A Kiss Before Dying (1991 film)

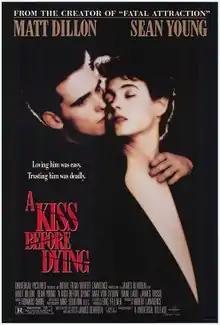
Theatrical release poster

A Kiss Before Dying is a 1991 American romantic thriller film directed by James Dearden and based on Ira Levin's 1953 novel of the same name, which won the Edgar Award for Best First Novel. The film stars Matt Dillon, Sean Young, Max von Sydow, and Diane Ladd. It follows an ambitious young man (Dillon) who murders his pregnant girlfriend and assumes a false identity to seduce her twin sister, aiming to marry into a wealthy family.